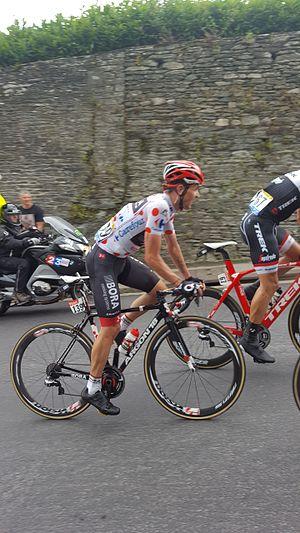
Passage du maillot à pois Paul Voss, échappé dans la côte d'Octeville (chemin des Aiguillons) durant la 2e étape du Tour de France 2016.